The Camp (1967 play)

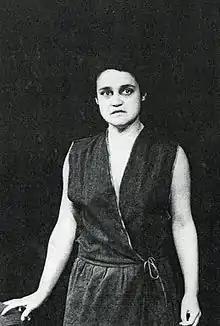
Angelique Rockas as Emma In The Camp by Internationalist Theatre London 1981

This article is about William Oliver's English translation of Griselda Gambaro's play "El Campo". A full article has not yet been written about the original text.